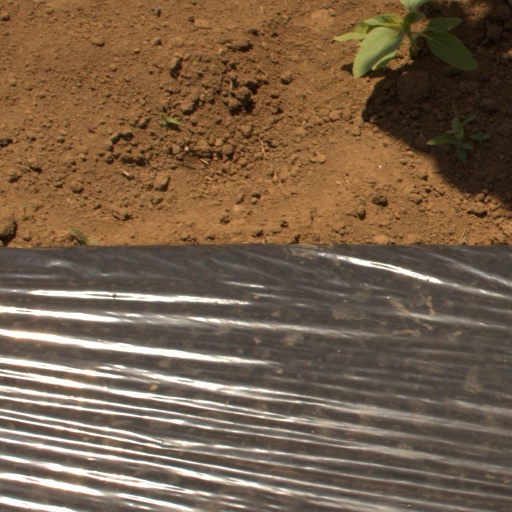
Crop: Jerusalem artichoke